2014 World Lacrosse Championship

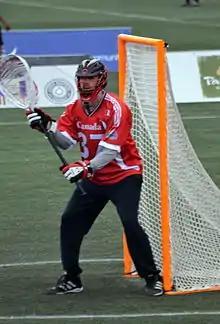
MVP Dillon Ward

For pool play, participating nations were separated into nine divisions. The countries with the top six rankings—Australia, Canada, England, Iroquois, Japan, and the United States—competed in the Blue Division, where the top two teams advanced to the semifinals and the next two teams advanced to the quarterfinals. In the other divisions, each first through fourth place teams were placed in first through fourth play-in brackets.